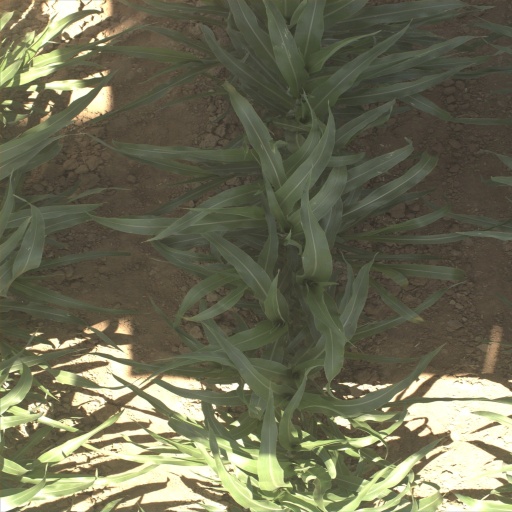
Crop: sorghum